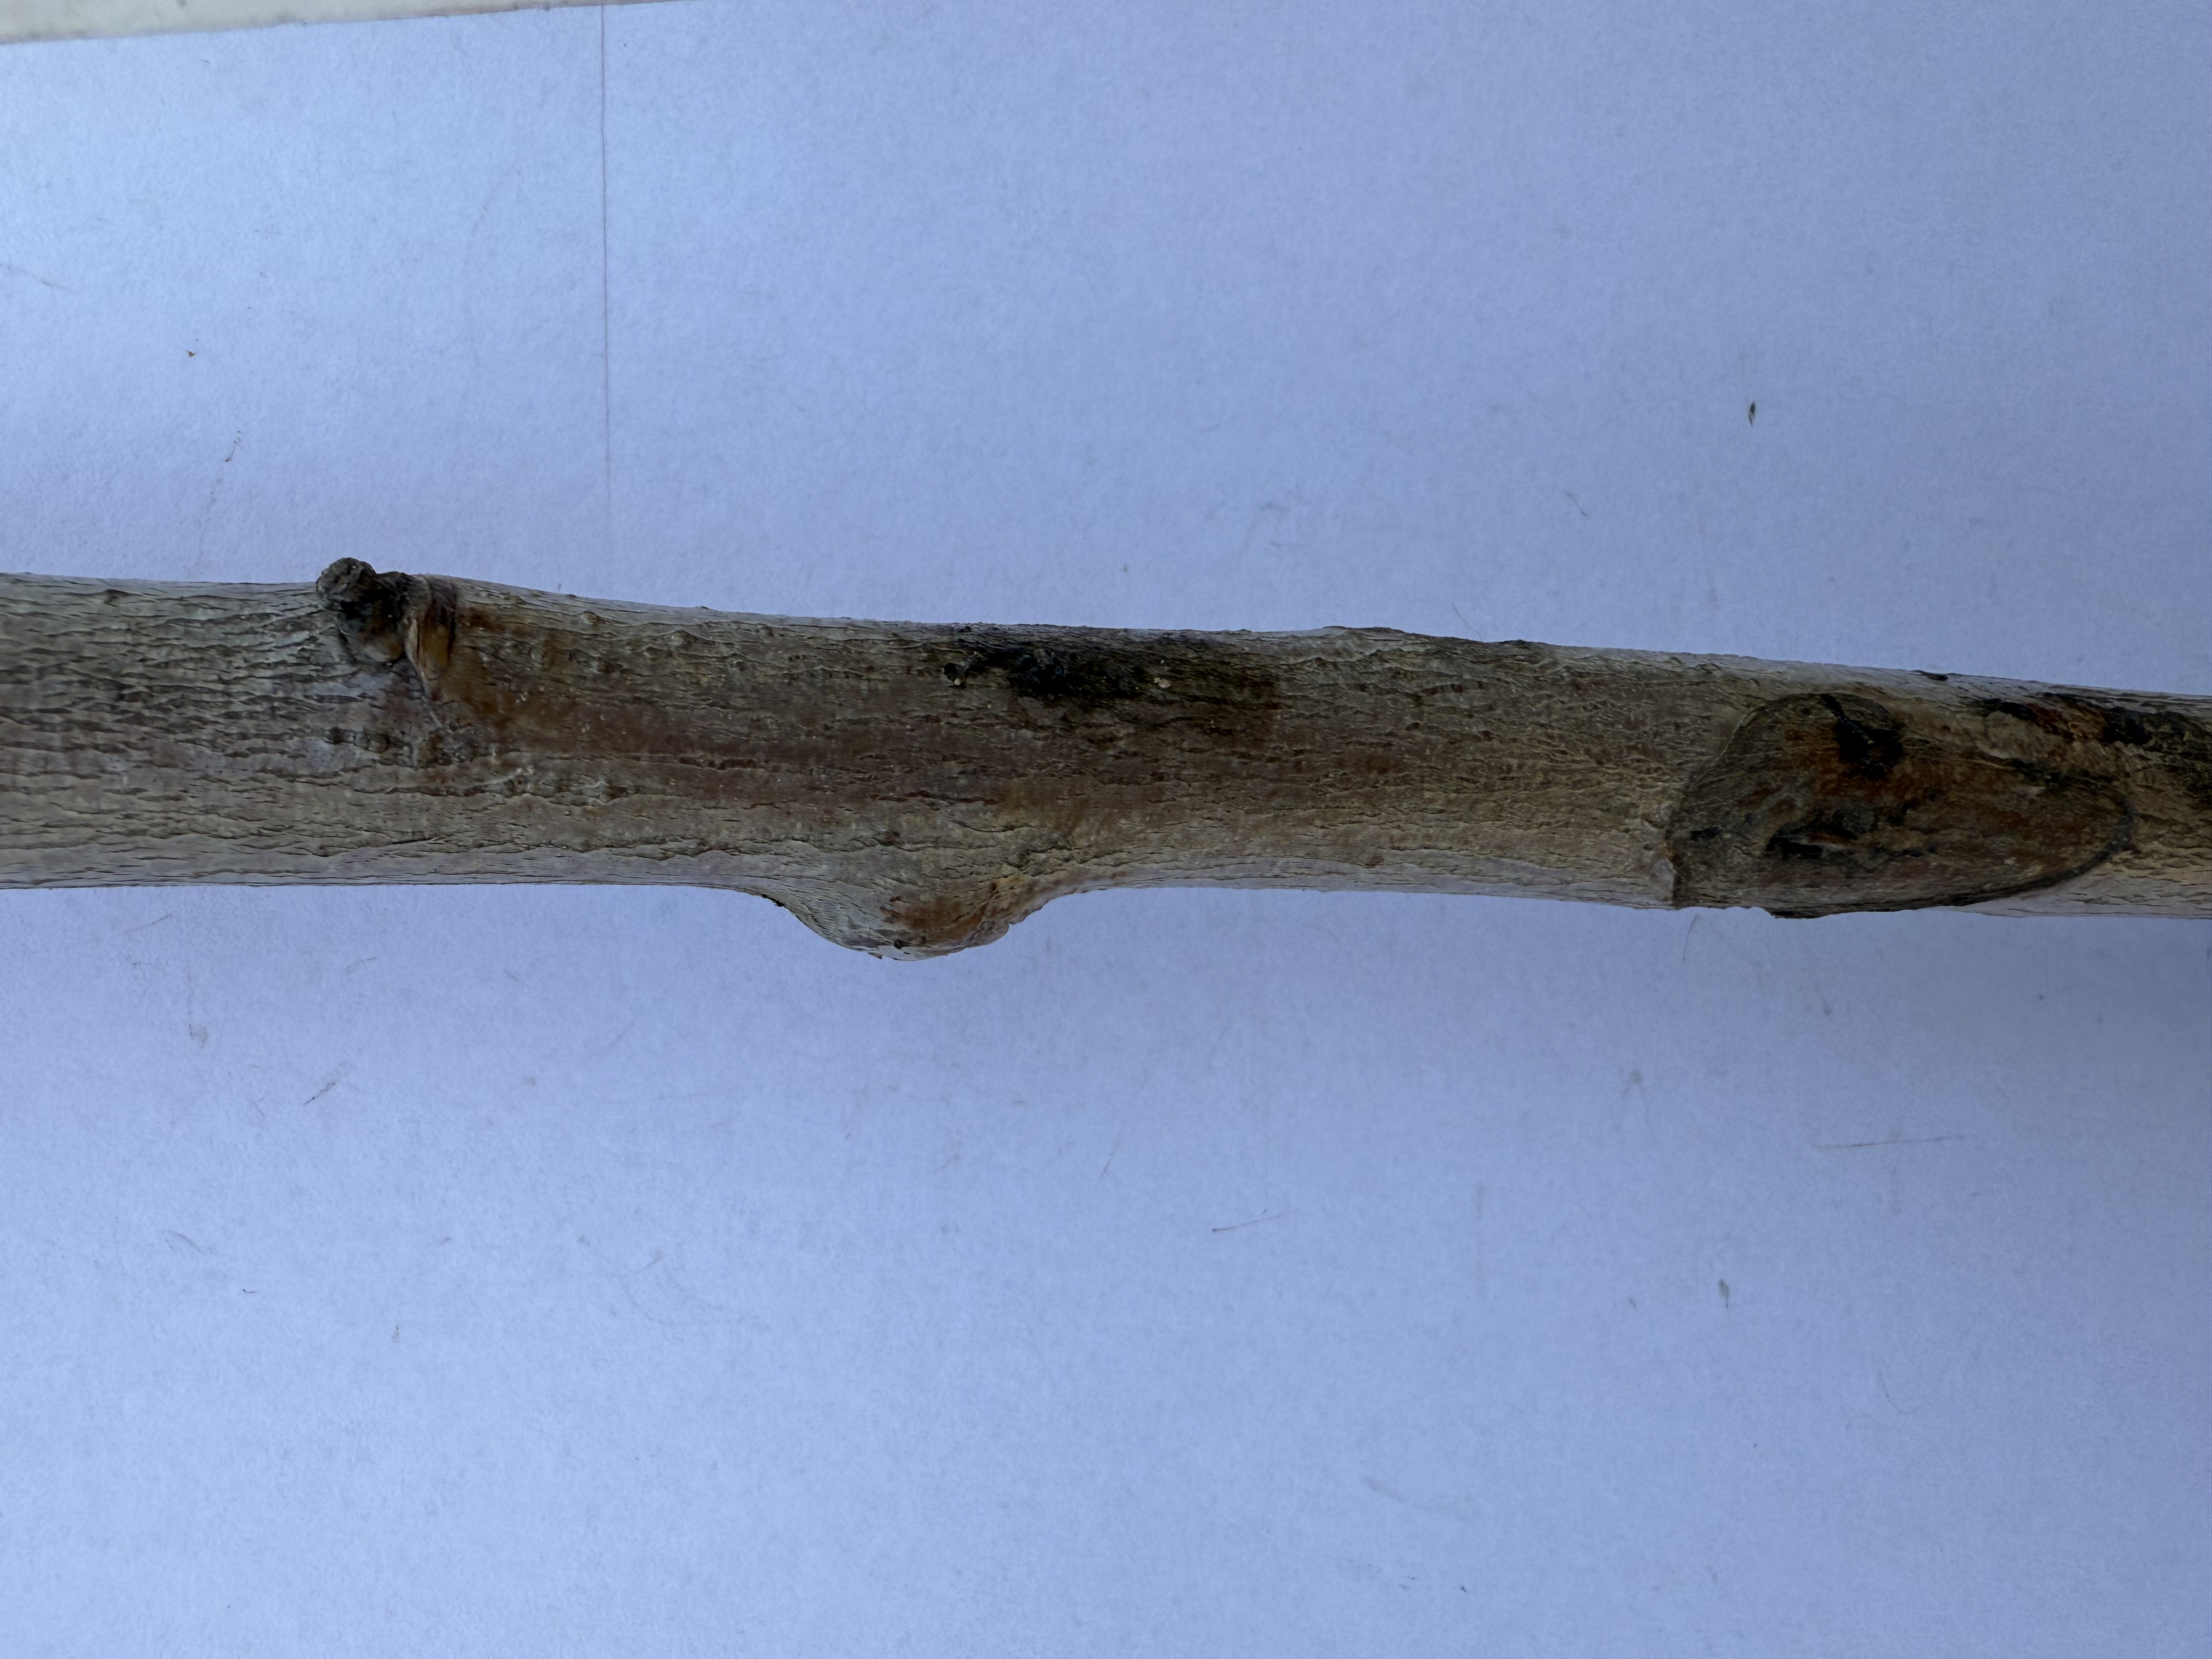
Variety: Red Haven Peach